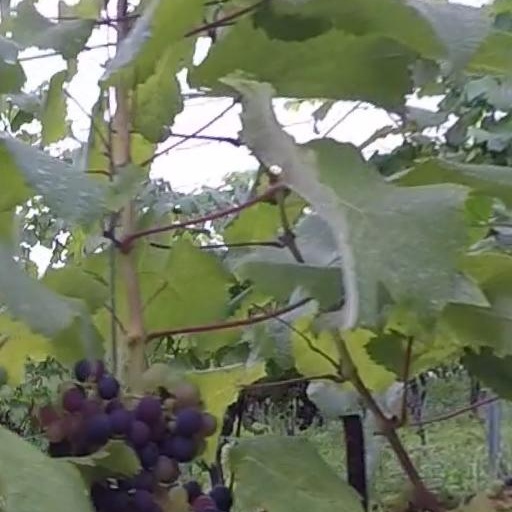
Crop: grape